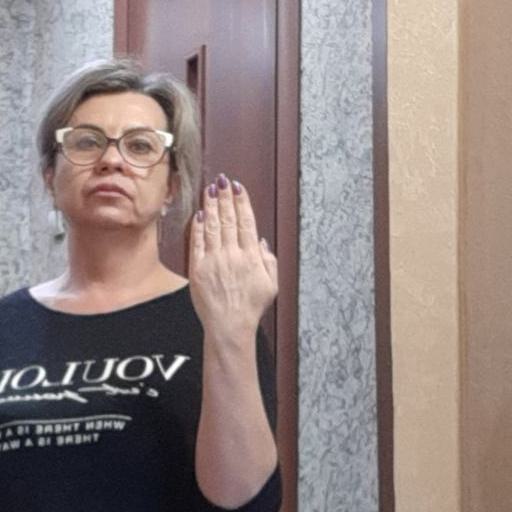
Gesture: stop_inverted